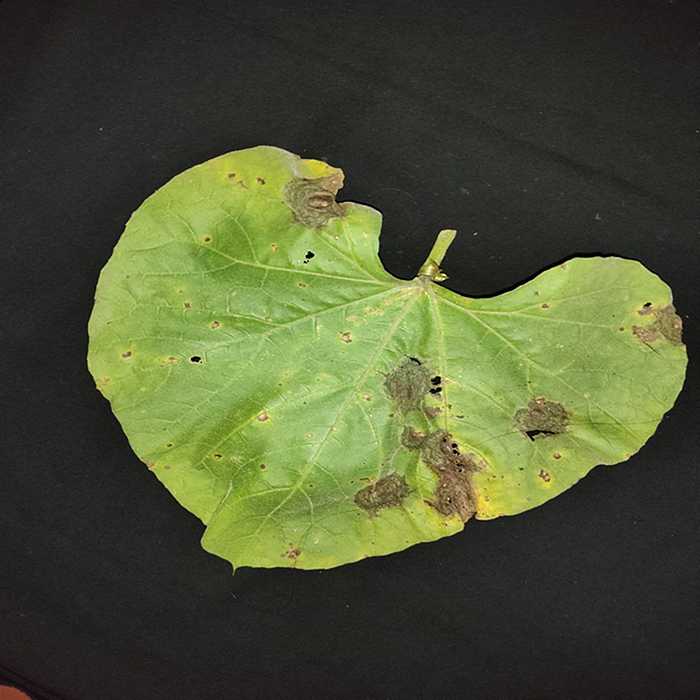
Plant: Bottle gourd
Label: Downey mildew